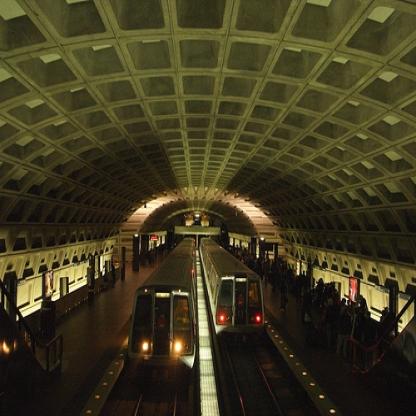
Scene: Indoor